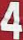
Number: 4